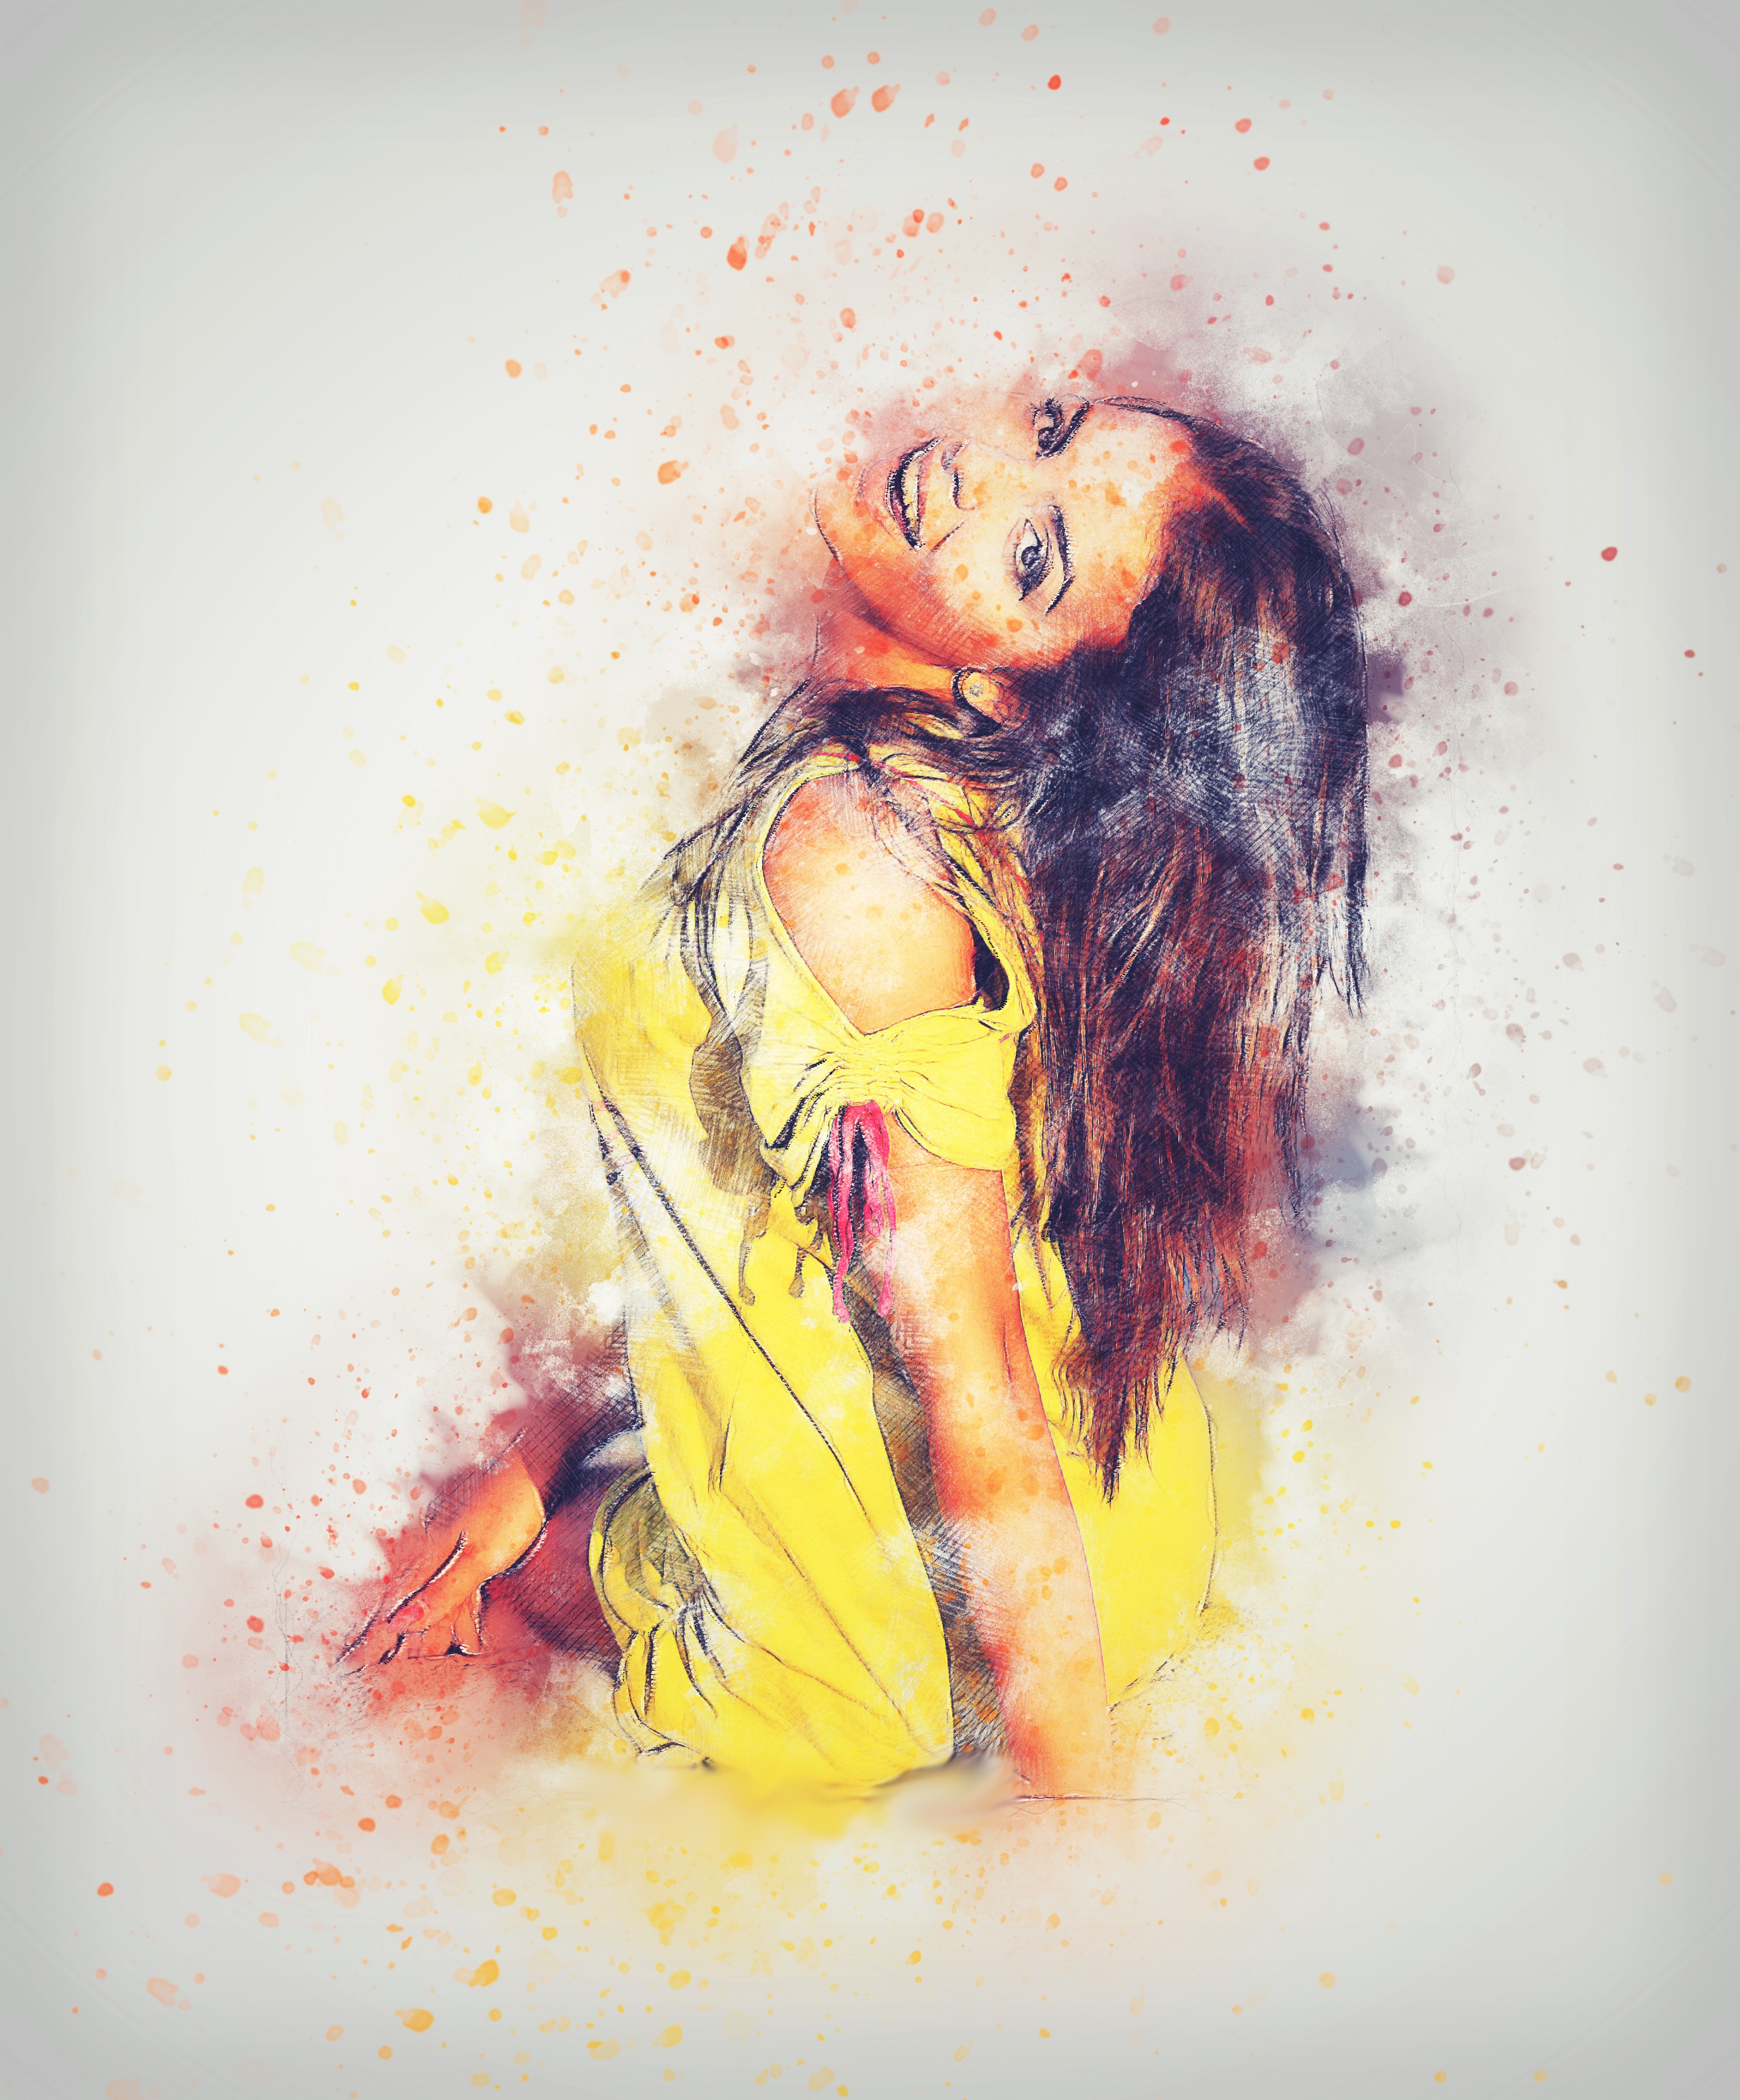
abstract, girl, woman, vintage, portrait, color, artistic, yellow, painting, art, dress, sketch, drawing, illustration, design, beauty, organ, emotion, modern art, watercolor paint, acrylic paint, figure drawing